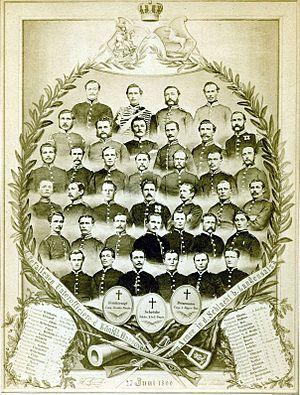
La bataille de Langensalza, qui s'est déroulée le 27 juin 1866, fut la première grande bataille du front ouest au cours de la guerre austro-prussienne.